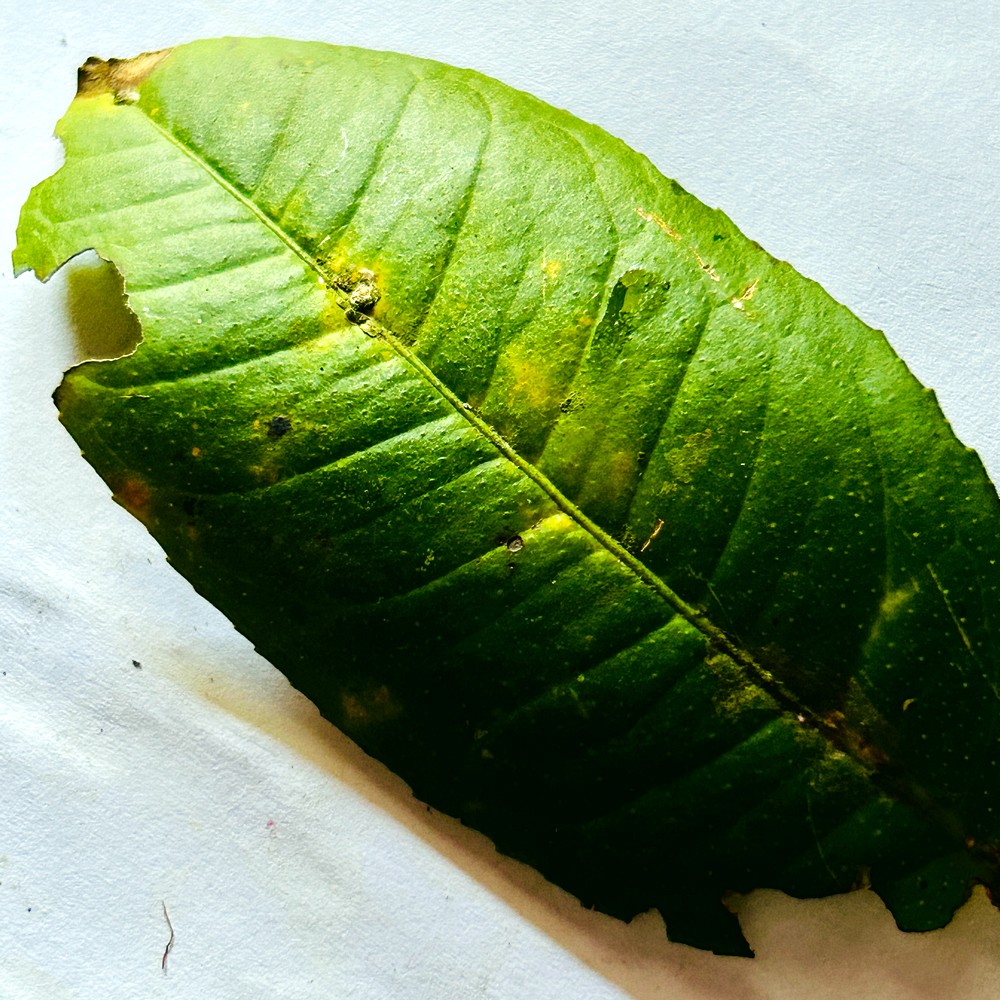
Label: Deficiency Leaf